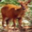
Label: deer